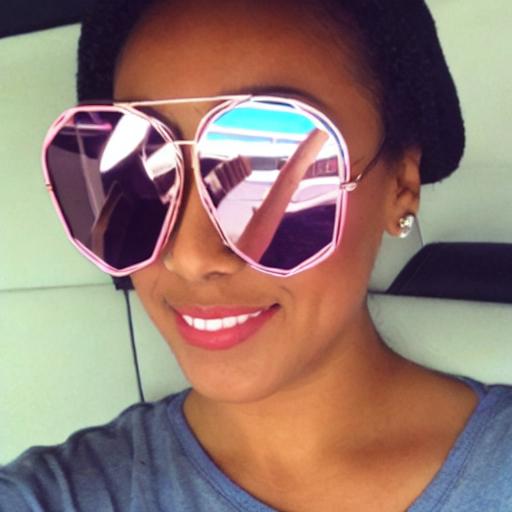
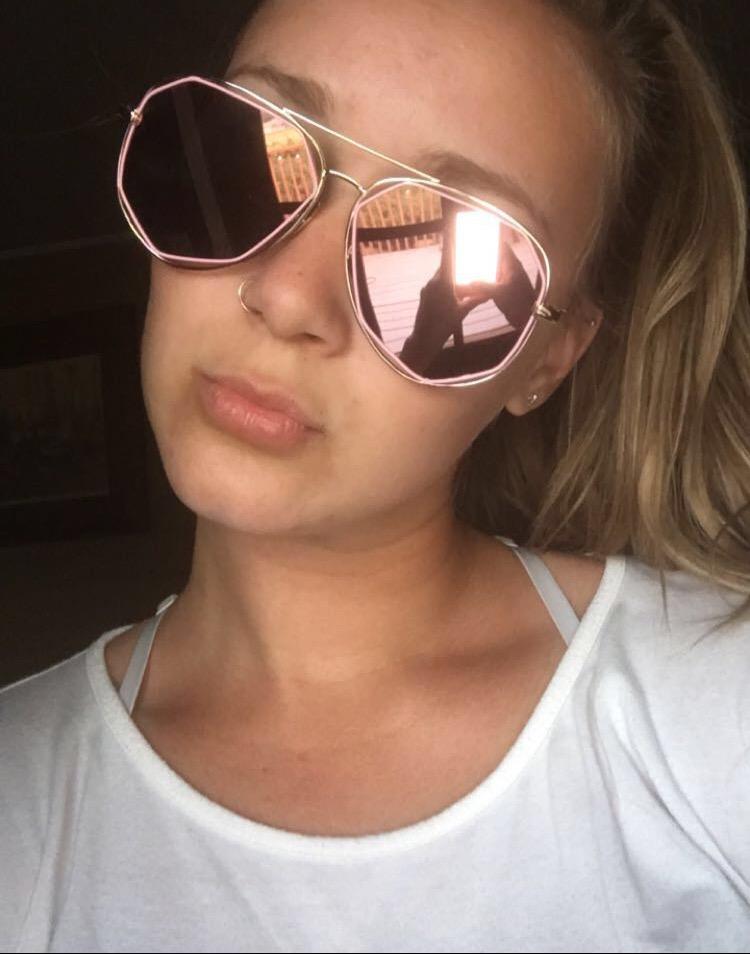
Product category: accessories_sunglasses
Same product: no